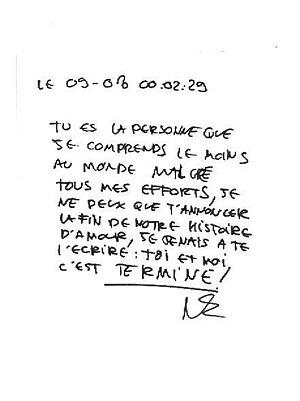
Lettre de rupture. Encre sur papier format A5. Collection privée.
Nicolas Frespech, né en 1971 à Montélimar, est un artiste français. Il travaille avec le Web depuis 1996, et a enseigné l'Art en ligne à l’Université Paul-Valéry de 2002 à 2005. Il enseigne depuis 2009 les pratiques numériques à l'École nationale des beaux-arts de Lyon.